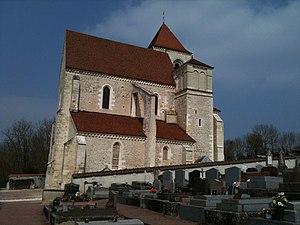
Église Notre-Dame de Prégilbert en Yonne (France) vue du bas
L'église de Prégilbert est située à Prégilbert, dans le département de l'Yonne, en France.